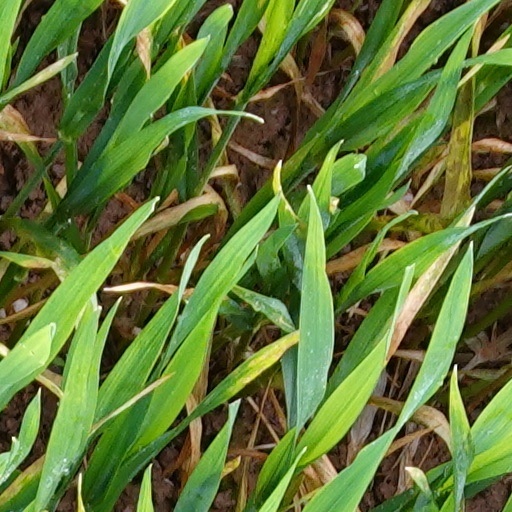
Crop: wheat